Simnas

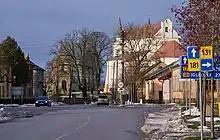
Main street

Since the beginning of settlement in the 14th century, the population increased steadily, despite wars and epidemics, and the number of inhabitants never decreased. Being Lithuanians, from 1626 until 1918 townspeople spoke Polish. In 1639 Jew arrived, dividing the population in half both, religiously and socially, but strife never happened. During 160 years of Russian occupation, only few Russian speakers settled in the town.